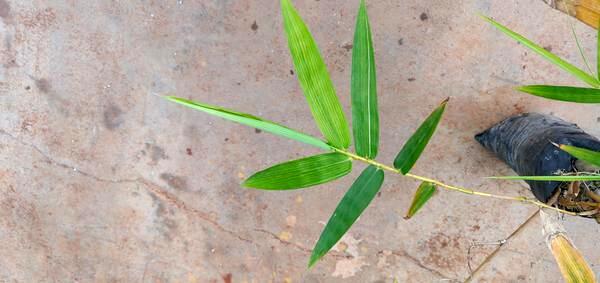
Plant: Bamboo